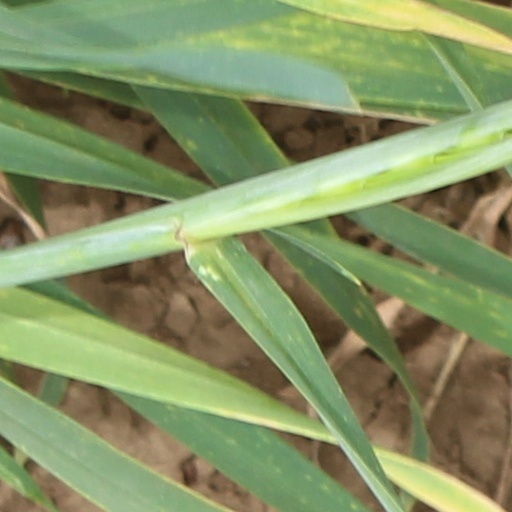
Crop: wheat